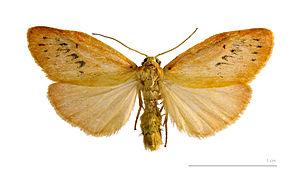
Rosette - Vue dorsale Localité: Sainte-Croix-Volvestre, Ariège, Midi-Pyrénées, France Muséum de Toulouse
La Rosette est une espèce de lépidoptères de la famille des Arctiidae.
Miltochrista est un genre de lépidoptères de la famille des Arctiidae.